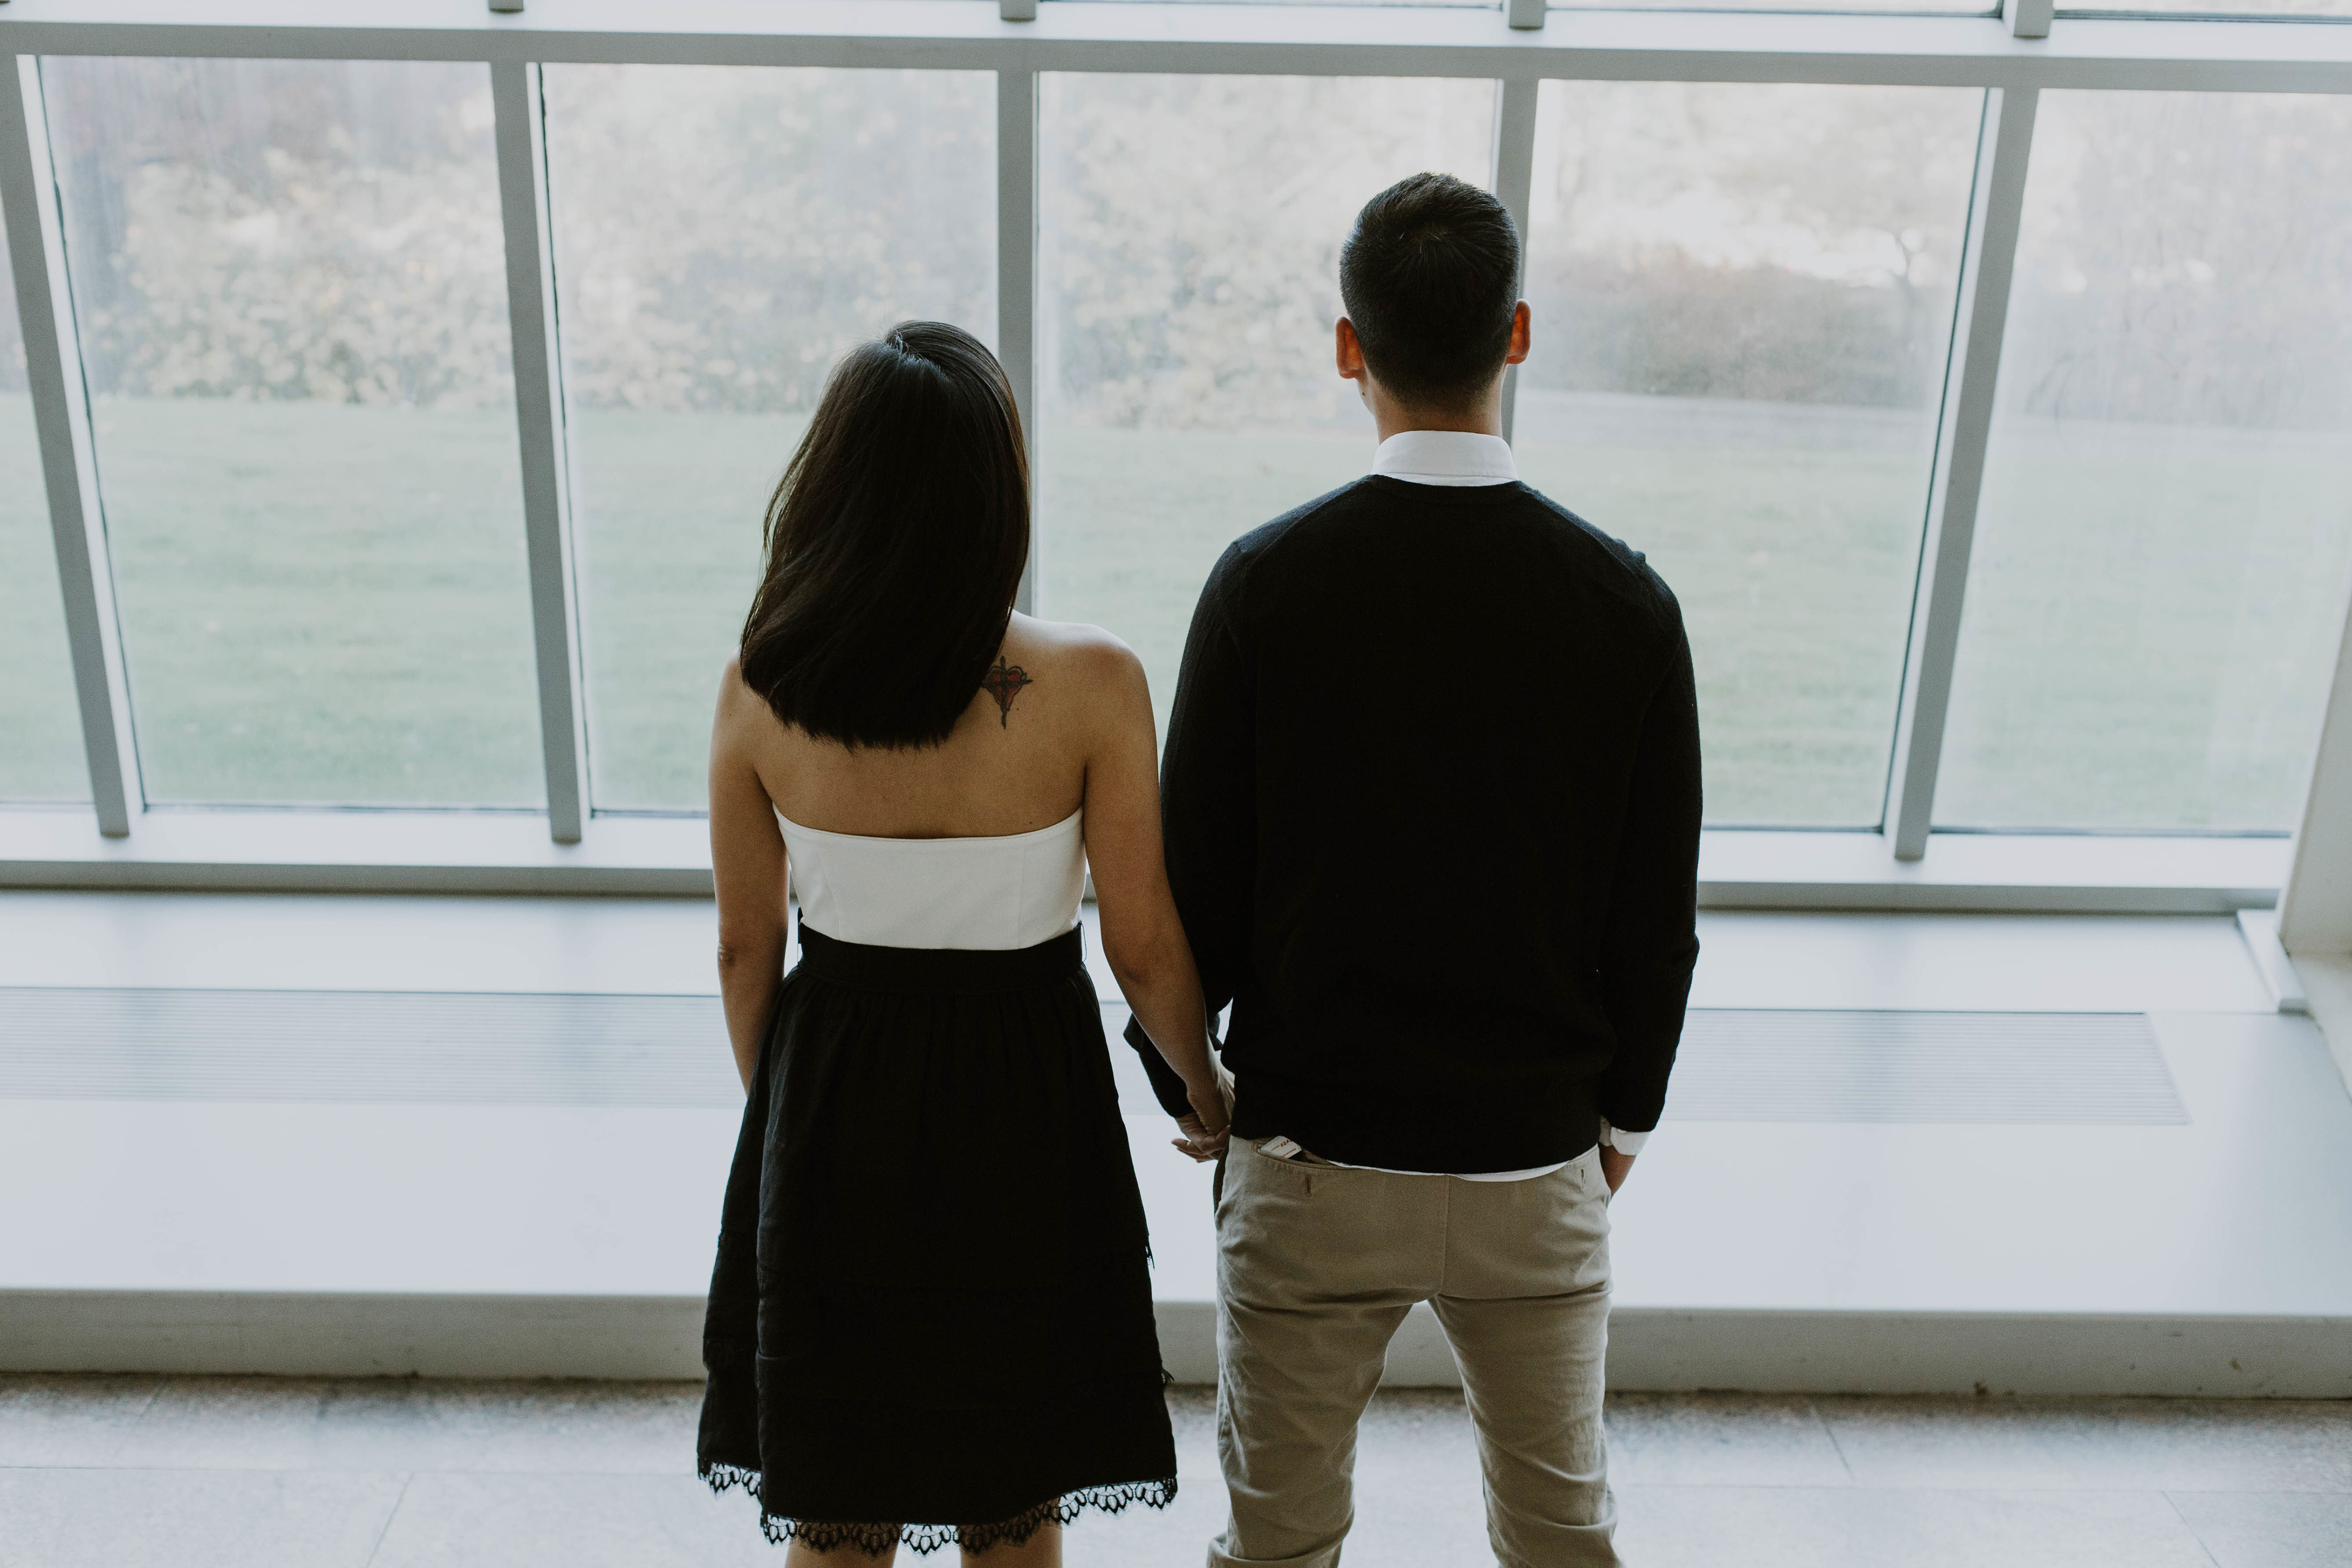
dress, interaction, photography, room, window, event, gesture, white collar worker